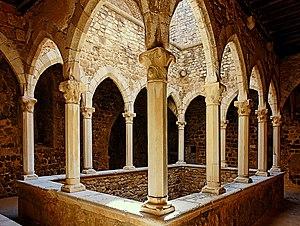
Cloitre du travail au monastère fortifié de l'abbaye de Lérins (Alpes-Maritimes). Il est situé au 1er étage.
Le monastère fortifié est un édifice situé en France sur la commune de Cannes dans le département des Alpes-Maritimes en région Provence-Alpes-Côte d'Azur.
La liste qui suit présente les édifices de la ville de Cannes protégés au titre des monuments historiques et répertoriés dans la base Mérimée du ministère français de la Culture.